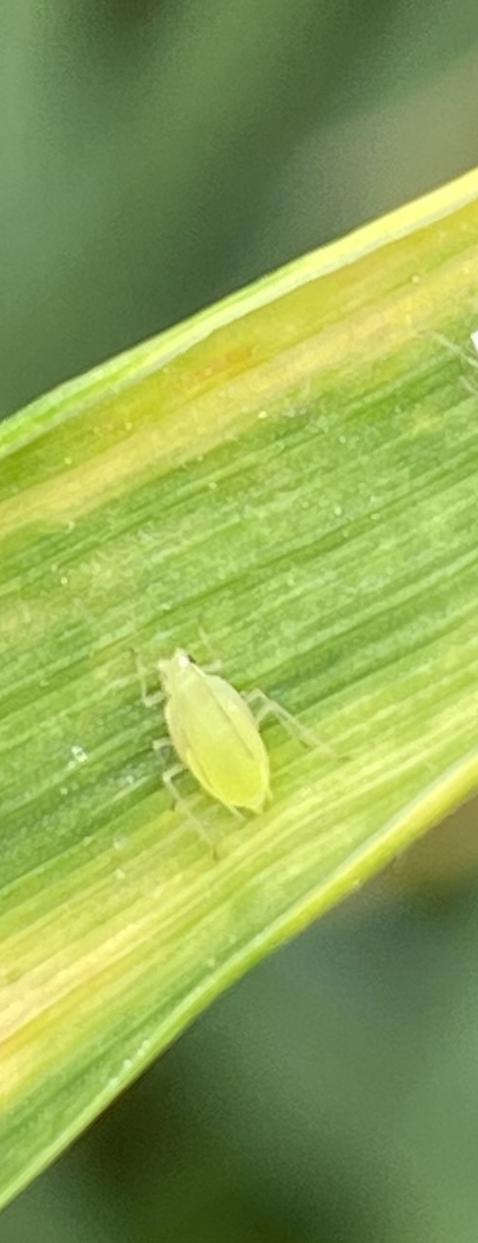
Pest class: cereal_grass_aphid